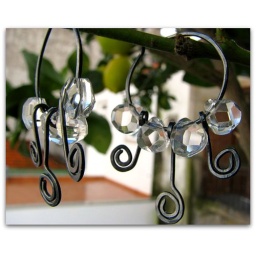
Made with rock crystal briolettes set in very oxidized silver, to make a contrast, hoop earrings